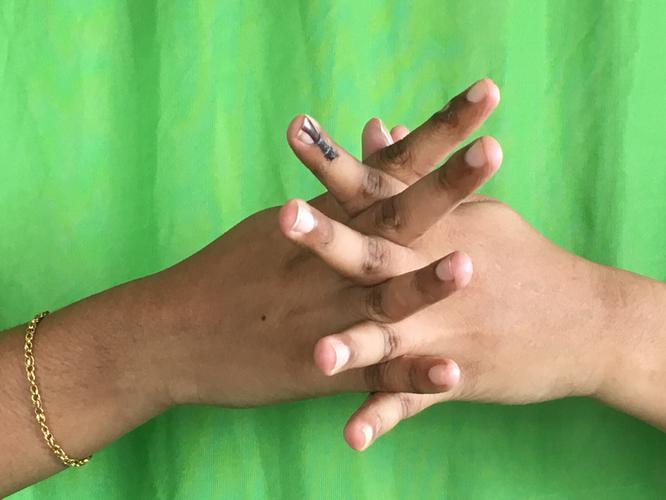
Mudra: Karkatta
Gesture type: double_hand